Hasan Agha

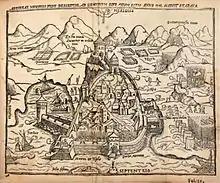
Hasan Agha led the defense of Algiers during the Siege of Algiers in 1541. Engraving of 1555.

Hasan Agha (also known as Hadım Hassan Ağa or Hassan the eunuch) was a Sardinian renegade and effective ruler of the Regency of Algiers from 1533 to 1545.